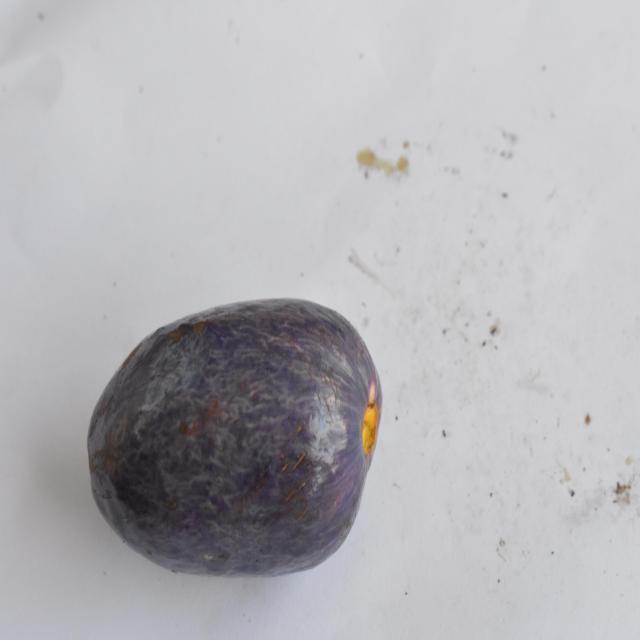
Plum grade: unaffected